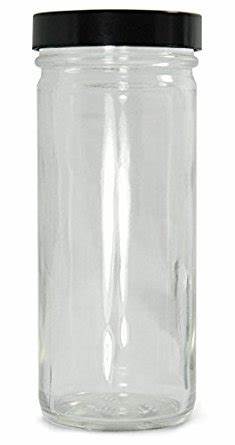
Label: glass